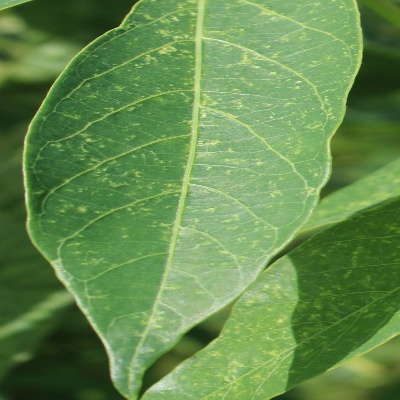
Crop: Cassava
Condition: green mite